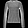
Label: Pullover